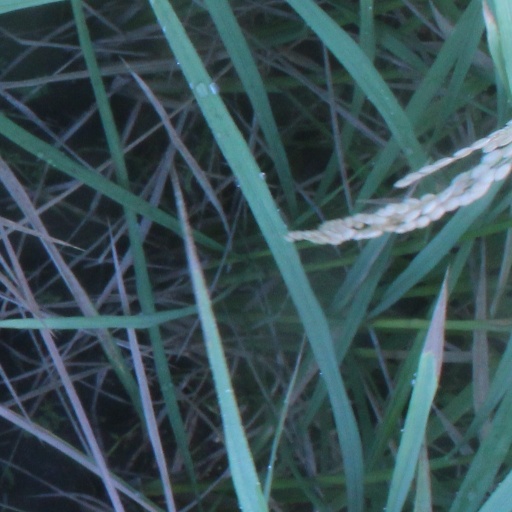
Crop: rice